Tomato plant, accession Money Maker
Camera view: vertical (180 deg); turntable rotation: 30 degrees
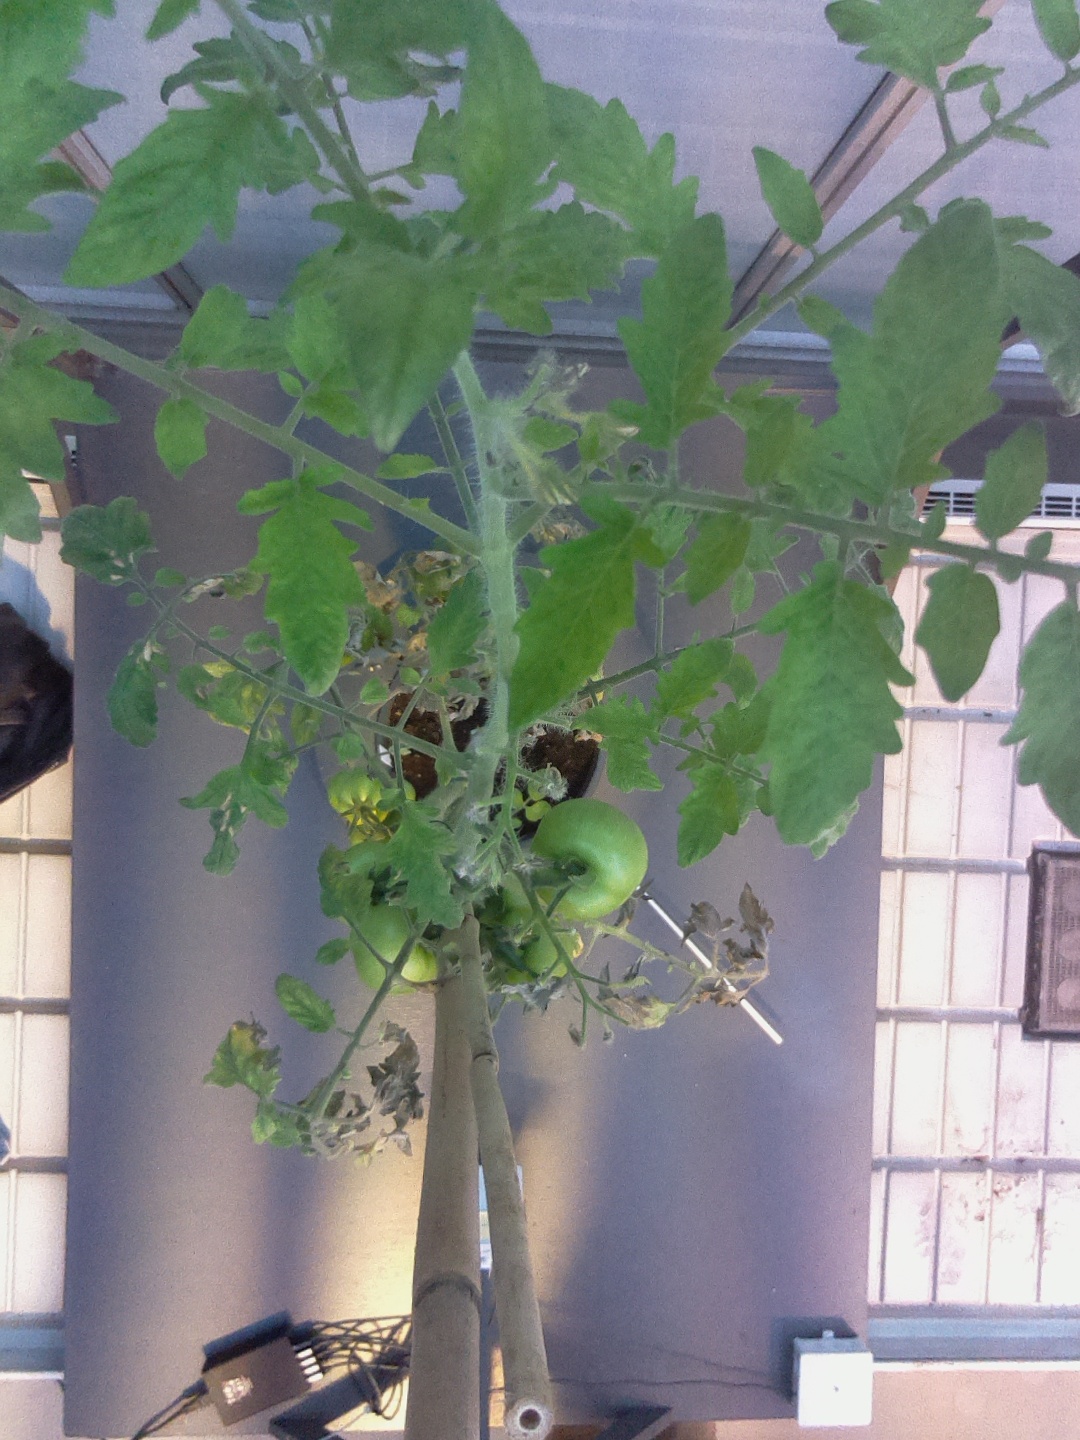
BBCH growth stage 77: 70%-80% of final fruit size